Gaston III, Count of Foix

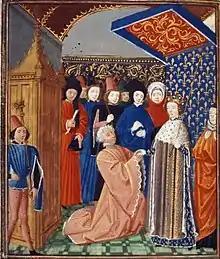
Fébus meets Charles VI in Toulouse in 1390. Miniature attributed to Philippe de Mazerolles, "Chronicles" of Froissart, London, BL, Harley 4379, f° 29 v°.

The last piece of the plot was represented by Gaston, Fébus' only legitimate son and heir: he was greatly dissatisfied with his condition, playing no political role, serving as a pawn for his father, and having a lifestyle deemed too modest for his rank. Aged 18, the prince was the central piece of the plot; he was tasked with administering the poison that would kill his father. It was not to be. Between late July and early August 1380, the plot was discovered before Gaston could administer the poison and he was imprisoned in the Château Moncade in Orthez, while Odon de Mendousse and the Baron d'Andoins were exiled to the court of Charles II. The sequence of events cannot be told with certainty, but Gaston probably died in mid-August 1380 under the hand of his own father. The tragedy overwhelmed Fébus who said: "Never will I have joy as perfect as before". He writes his "Livre des oraisons", accrediting the thesis of the involuntary crime, and leaves Orthez for Pau, not returning to the Château Moncade until four years later.